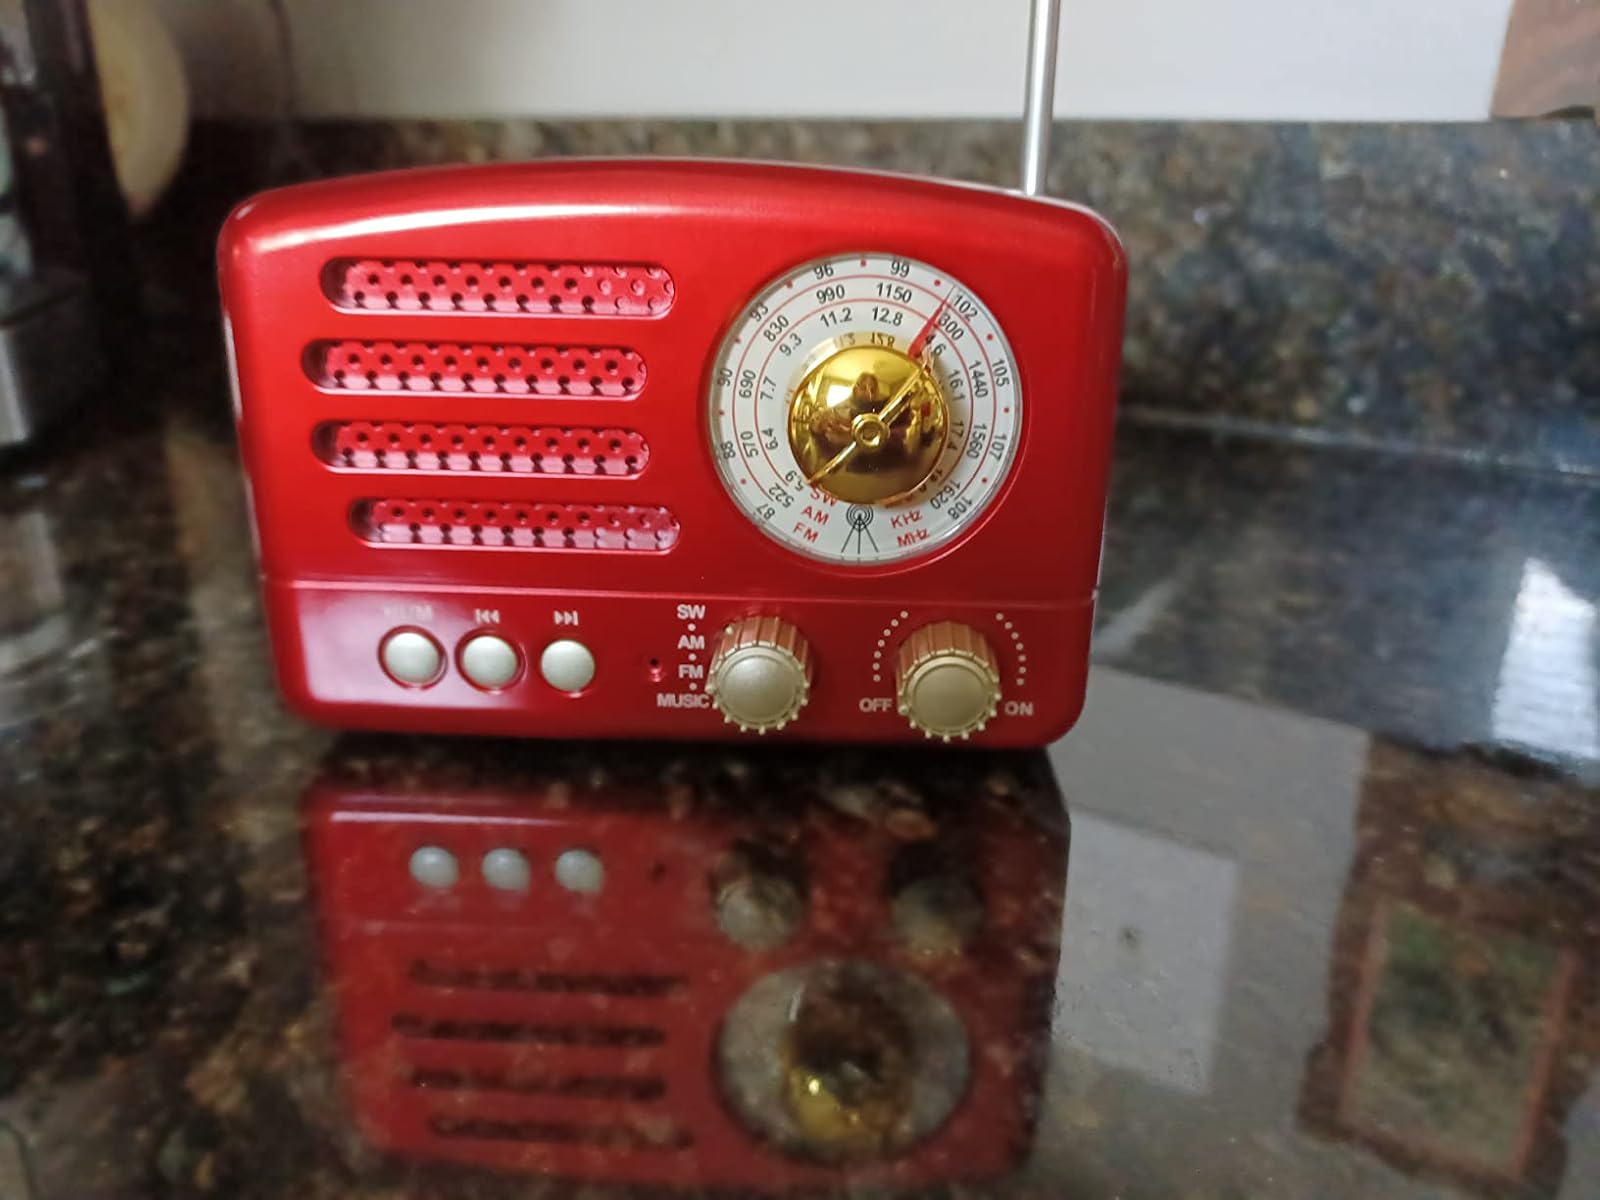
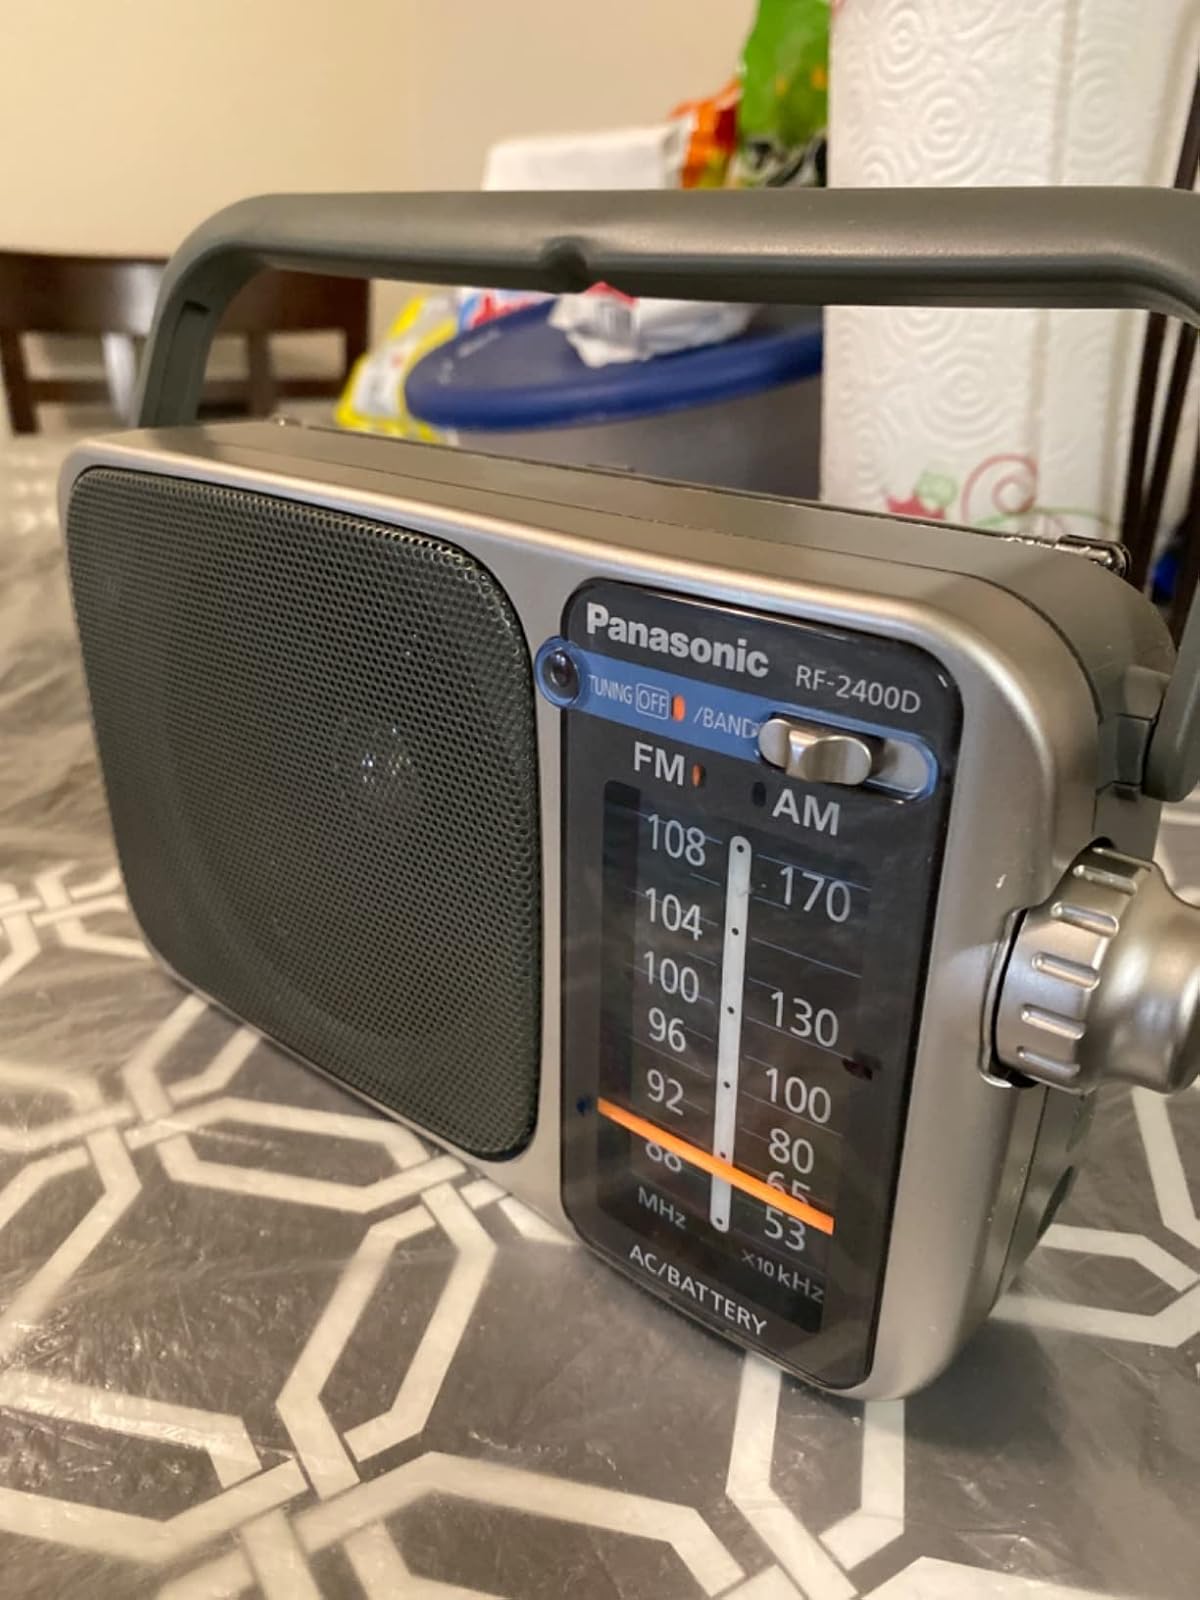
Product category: radio
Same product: no